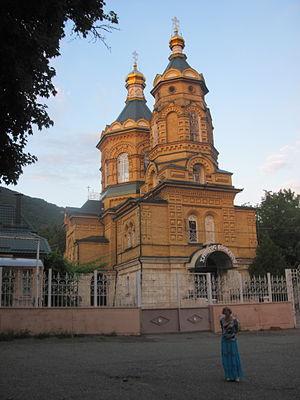
Piatigorsk est une ville et une station thermale du kraï de Stavropol, dans le sud de la Russie d'Europe et au pied du Caucase. Sa population s'élevait à 145 952 habitants en 2014. La ville est devenue le siège du District fédéral du Nord-Caucase, lors de la création de celui-ci en janvier 2010.